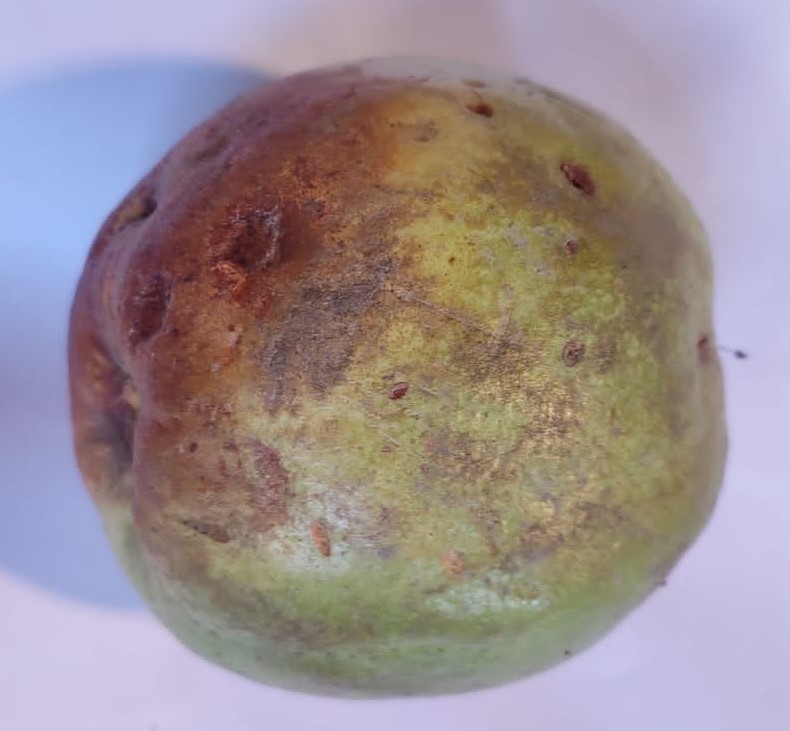
Fruit: guava
Condition: rotten